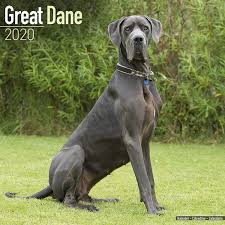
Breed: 206-n000035-Great_Dane